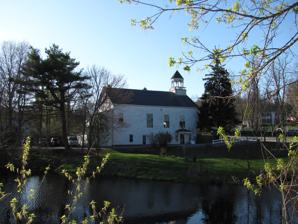
Building: Old Town Hall (Tyngsborough, Massachusetts)
Country: United States of America
Year built: 1834
United States historic place Old Town Hall U.S. National Register of Historic Places Old Town Hall Show map of Massachusetts Show map of the United States Location 10 Kendal Road Tyngsborough , Massachusetts Coordinates 42°40′32″N 71°25′29″W / 42.67556°N 71.42472°W / 42.67556; -71.42472 Built 1834 Architectural style Federal, Colonial Revival NRHP reference No. 04001574 Added to NRHP February 2, 2005 The Old Town Hall is a historic town hall building at 10 Kendal Road in Tyngsborough , Massachusetts .  The wood-frame building was built in 1834 as a church to house the local Baptist congregation, a role it served until 1857, when it was sold to the town.  The styling of the building is predominantly Federal, although its cupola is a late 19th-century Colonial Revival addition. The building was listed on the National Register of Historic Places in 2005. After suffering a termite infestation in the 1990s(?), the town hall and the nearby Littlefield Library were closed. Their functions were moved to a new civic building away from the center. In 2012, the building underwent a $2.5 million renovation using Community Preservation Funds. The project concluded in December, 2013 and was reopened to the public in January 2014. It is primarily used for civic events and Special Hearings. See also National Register of Historic Places listings in Middlesex County, Massachusetts References